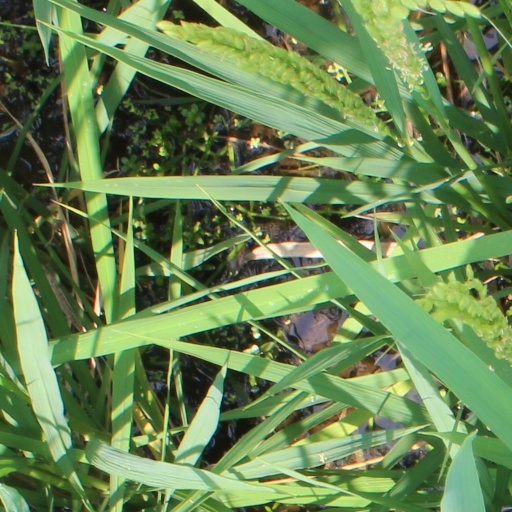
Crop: rice